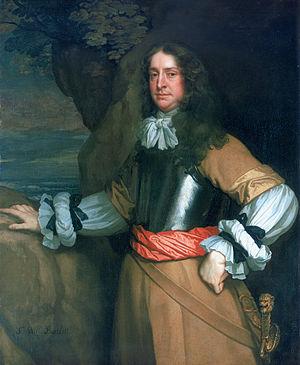
Sir William Berkeley, gouverneur de Portsmouth et vice-amiral de l'escadre blanche. 3ᵉ fils de Charles Berkeley, il trouve la mort à la bataille des Quatre Jours.